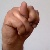
The image shows a hand gesture representing the letter 'N' in Indian Sign Language.